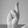
ASL letter: R